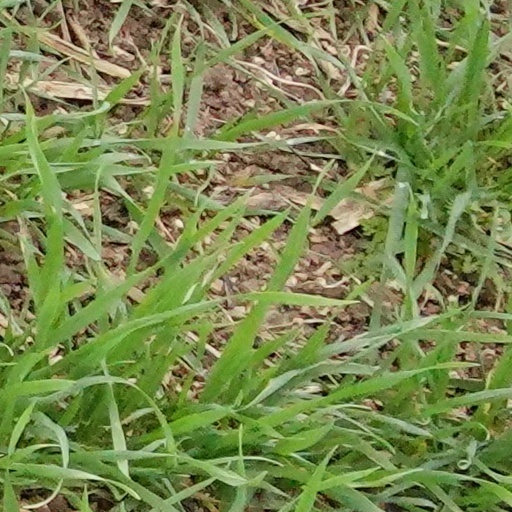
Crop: wheat